Willie Mays

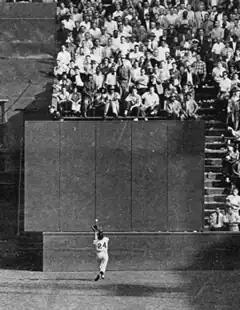
The Catch: Mays hauls in Vic Wertz's drive near the wall in Game 1 of the 1954 World Series.

Mays began the 1954 season on Opening Day with a home run of over against Carl Erskine. After he batted .250 in his first 20 games, Durocher moved him from third to fifth in the batting order and again encouraged him to stop attempting to pull the ball and try to get hits to right field. Mays changed his batting stance and stood straighter at the plate, keeping his feet closer together. He credited these adjustments with improving his batting average, as he batted .450 with 25 RBI in his next 20 games. On June 25, he hit an inside-the-park home run in a 6–2 victory over the Chicago Cubs. Mays was selected for the NL All-Star team; he would be part of 24 straight NL All-Star teams over 20 seasons. Mays became the first player in history to hit 30 home runs before the All-Star Game. He had 36 home runs through July 28. Around that time, Durocher asked him to stop trying to hit them, explaining the team wanted him to reach base more often. Mays hit only five home runs after July 28 but upped his batting average from .326 to .345 to win the team's first batting title since Bill Terry's in 1930. Hitting 41 home runs, Mays won the NL Most Valuable Player Award and the Hickok Belt.